English landscape garden

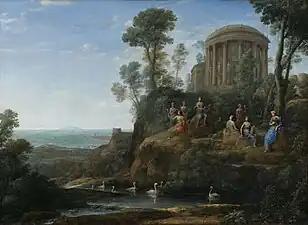
The paintings of Claude Lorrain inspired Stourhead and other English landscape gardens.

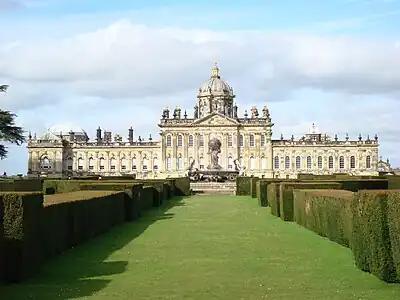
Castle Howard (1699–1712), a predecessor of the English garden modelled on the gardens of Versailles

The English landscape garden, also called English landscape park or simply the English garden, is a style of "landscape" garden which emerged in England in the early 18th century, and spread across Europe, replacing the more formal, symmetrical French formal garden which had emerged in the 17th century as the principal gardening style of Europe. The English garden presented an idealized view of nature. Created and pioneered by William Kent and others, the "informal" garden style originated as a revolt against the architectural garden and drew inspiration from landscape paintings by Salvator Rosa, Claude Lorrain, and Nicolas Poussin, as well as from the classic Chinese gardens of the East, which had recently been described by European travellers and were realized in the Anglo-Chinese garden.